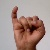
The image shows a hand gesture representing the letter 'I' in Indian Sign Language.